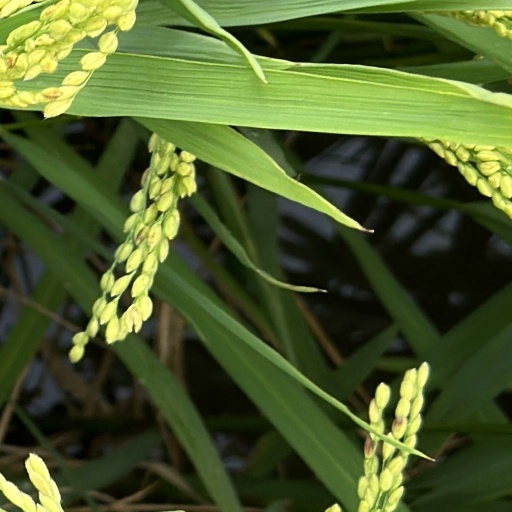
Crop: rice